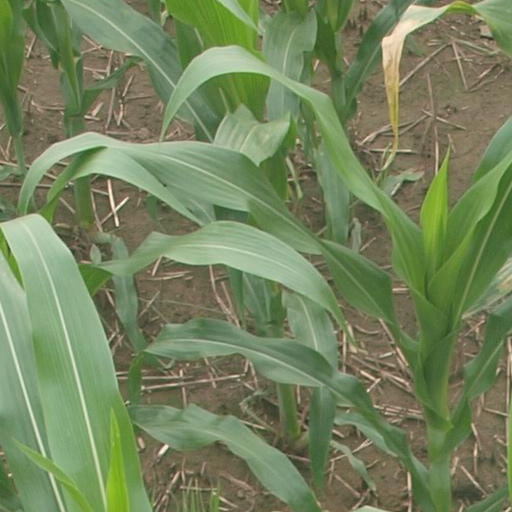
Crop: maize; corn